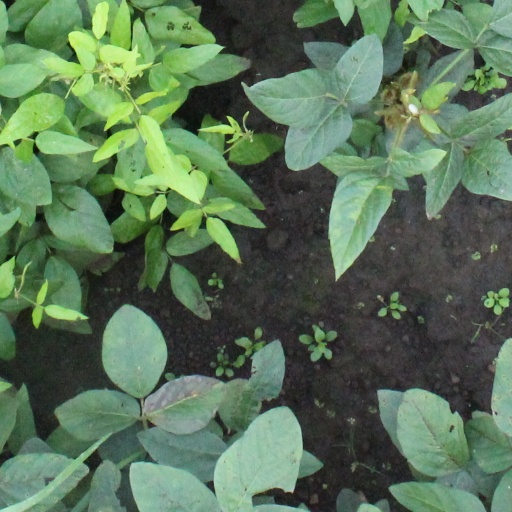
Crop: soybean